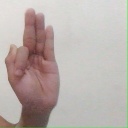
अक्षर: फ